Bixente Lizarazu

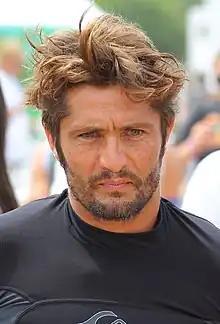
Lizarazu in 2011

Bixente Jean Michel Lizarazu (born 9 December 1969) is a French former professional footballer who played as a left-back.